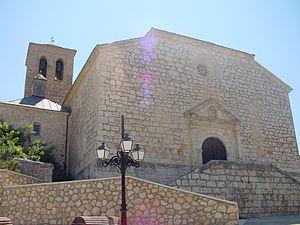
Église de Nuestra Señora de la Asunción à Villalbilla (Communauté de Madrid, Espagne).
La comarque d'Alcalá ou comarque complutense est une comarque historique castillane située à l'est de la Communauté de Madrid, en Espagne. Sa capitale est Alcalá de Henares. Officiellement la Communauté de Madrid n'a défini aucune comarque, cependant, divers organismes de l'administration de la communauté autonome ont défini plusieurs comarques selon différents critères.